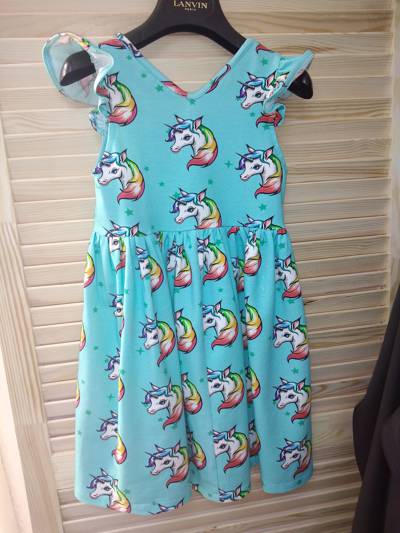
Waste category: clothes